Earl of Danby

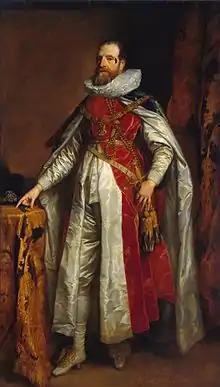
Henry Danvers, 1st Earl of Danby.

Earl of Danby was a title that was created twice in the Peerage of England. The first creation came in 1626 in favour of the soldier Henry Danvers, 1st Baron Danvers. He had already been created Baron Danvers, of Dauntsey in the County of Wiltshire, in 1603, also in the Peerage of England. The titles became extinct on his death in 1644. The second creation came in 1674 in favour of Thomas Osborne, 1st Viscount Latimer. He was the son of Anne, daughter of Thomas Walmesley and Eleanor Danvers, sister of the first Earl of the first creation. For more information on the second creation, see Duke of Leeds.